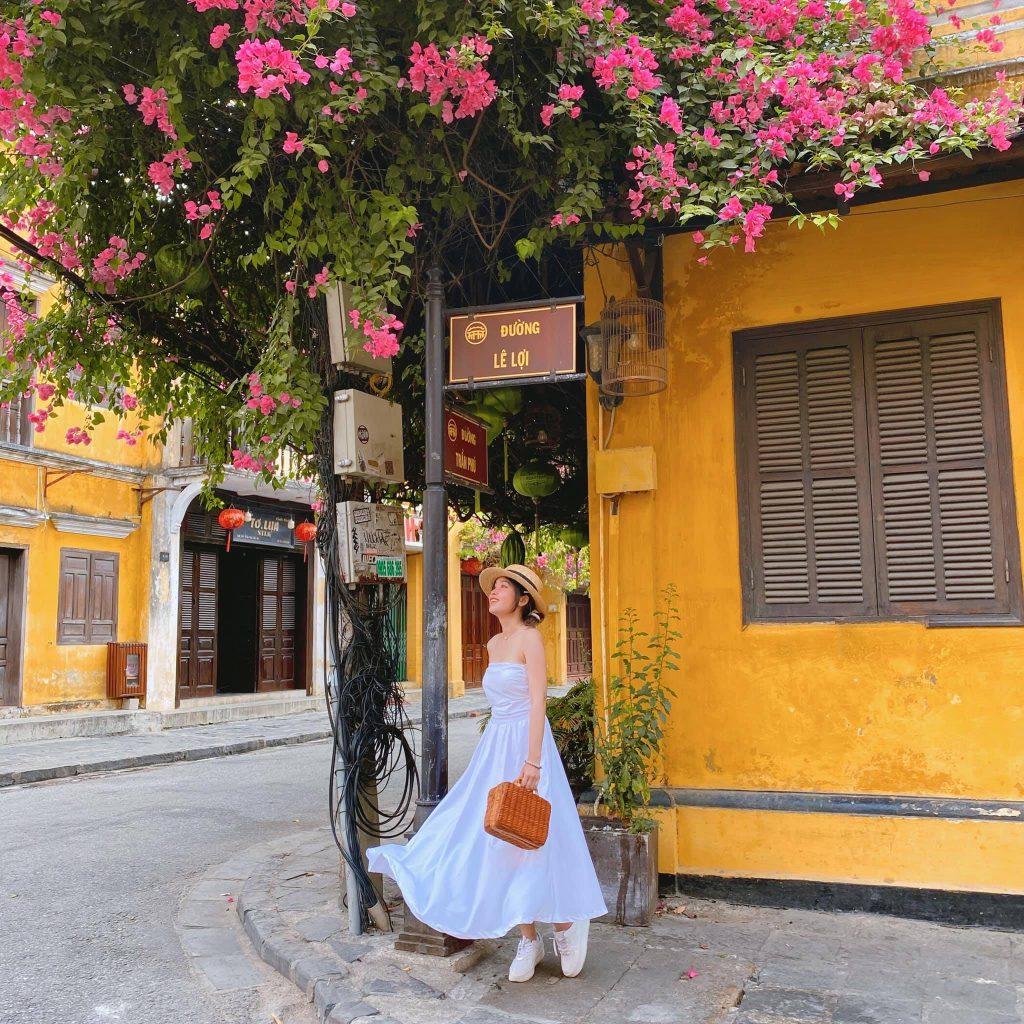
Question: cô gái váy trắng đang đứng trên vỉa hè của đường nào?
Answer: lê lợi